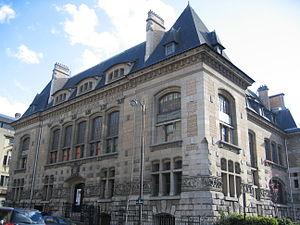
Emmanuel Pontremoli, né le 13 janvier 1865 à Nice et mort le 22 juillet 1956 à Paris, est un architecte français.
Constant Ambroise Roux, dit Constant Roux, né le 20 avril 1865 à Marseille et mort le 17 novembre 1942 dans la même ville, est un sculpteur français.